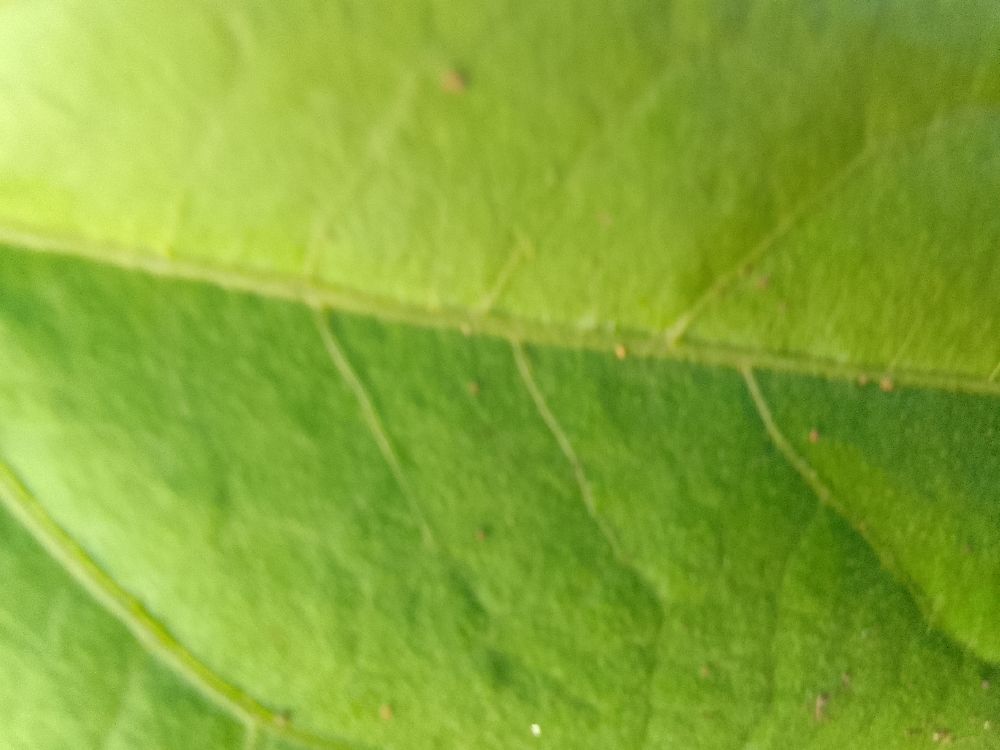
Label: healthy